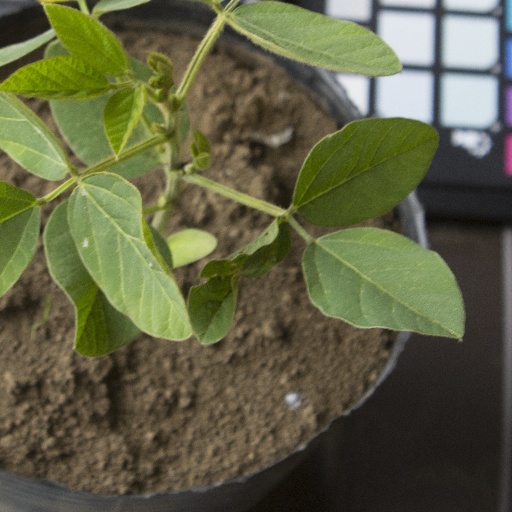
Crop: soybean